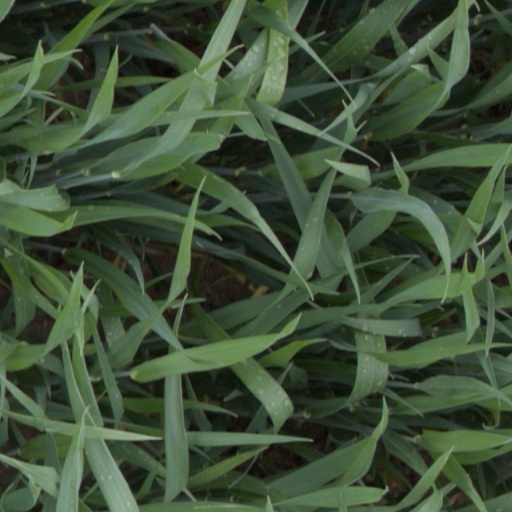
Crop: wheat